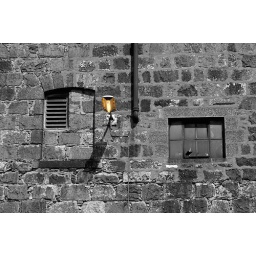
This street lamp was burning by daytime. I removed all colour except for the lamp itself.